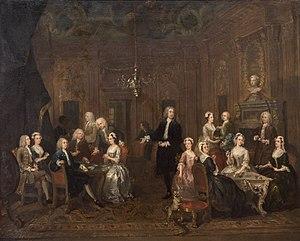
William Wollaston, de Finborough, Suffolk, est un avocat anglais et homme politique whig qui siège à la Chambre des communes de 1733 à 1741.